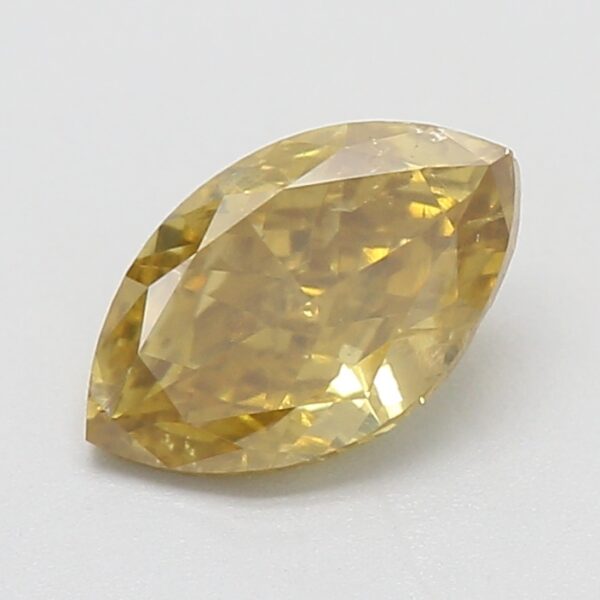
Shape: marquise
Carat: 0.61
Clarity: I1
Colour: FANCY
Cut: GD
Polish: GD
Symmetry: F
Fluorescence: M
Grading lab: GIA
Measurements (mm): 7.52 x 4.46 x 2.65